2018 Memorial Cup

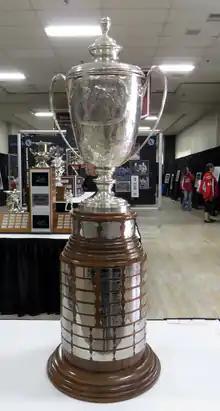
The J. Ross Robertson Cup, championship trophy of the OHL

The Hamilton Bulldogs finished first place in the Eastern conference with 93 points, and the third overall in the league. The team was led in scoring by Matthew Strome with 37 goals, and Brandon Saigeon with 70 points. In the playoffs, the Bulldogs defeated the Ottawa 67's in five games in round one, then the Niagara IceDogs in five games in round two, and the Kingston Frontenacs in five games in round three to reach the finals. Hamilton defeated the top-ranked Sault Ste. Marie Greyhounds in six games to win the J. Ross Robertson Cup, and earn a berth in the 2018 Memorial Cup.